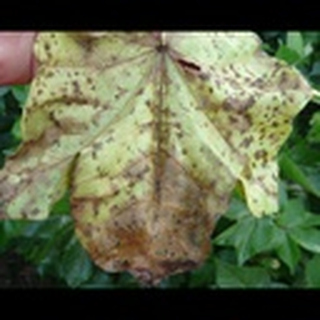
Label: cotton_bacterial_blight